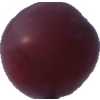
Label: pink_grape